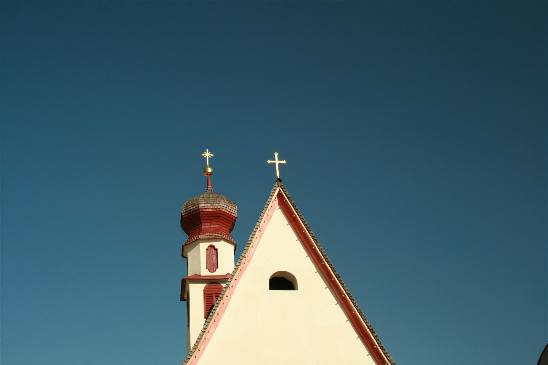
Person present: No